Test Drive 4X4

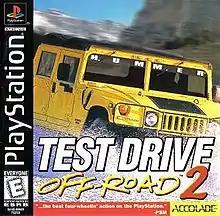
North American PlayStation cover art featuring a 1998 Hummer H1

Test Drive 4X4 (known as Test Drive Off-Road 2 in North America) is a racing video game co-developed by Accolade's internal development team and Pitbull Syndicate, and published by Accolade for PlayStation and Microsoft Windows.